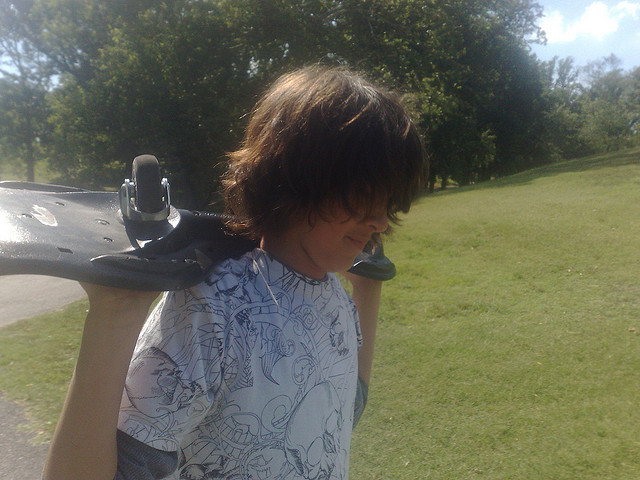
user: Given an image and a question. Answer the question in a short answer. Question: How many wheels does the device being carried typically have? Short Answer:
assistant: 2